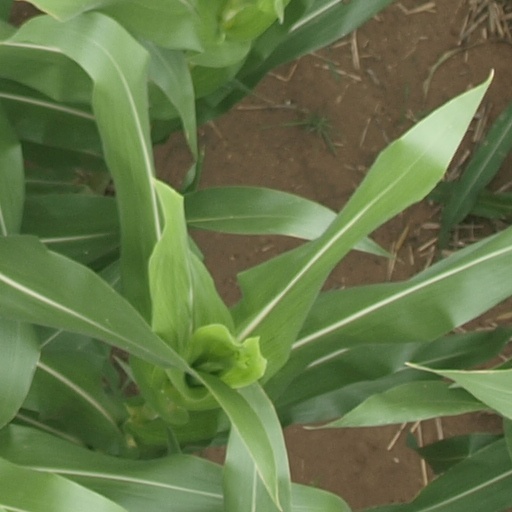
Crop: maize; corn